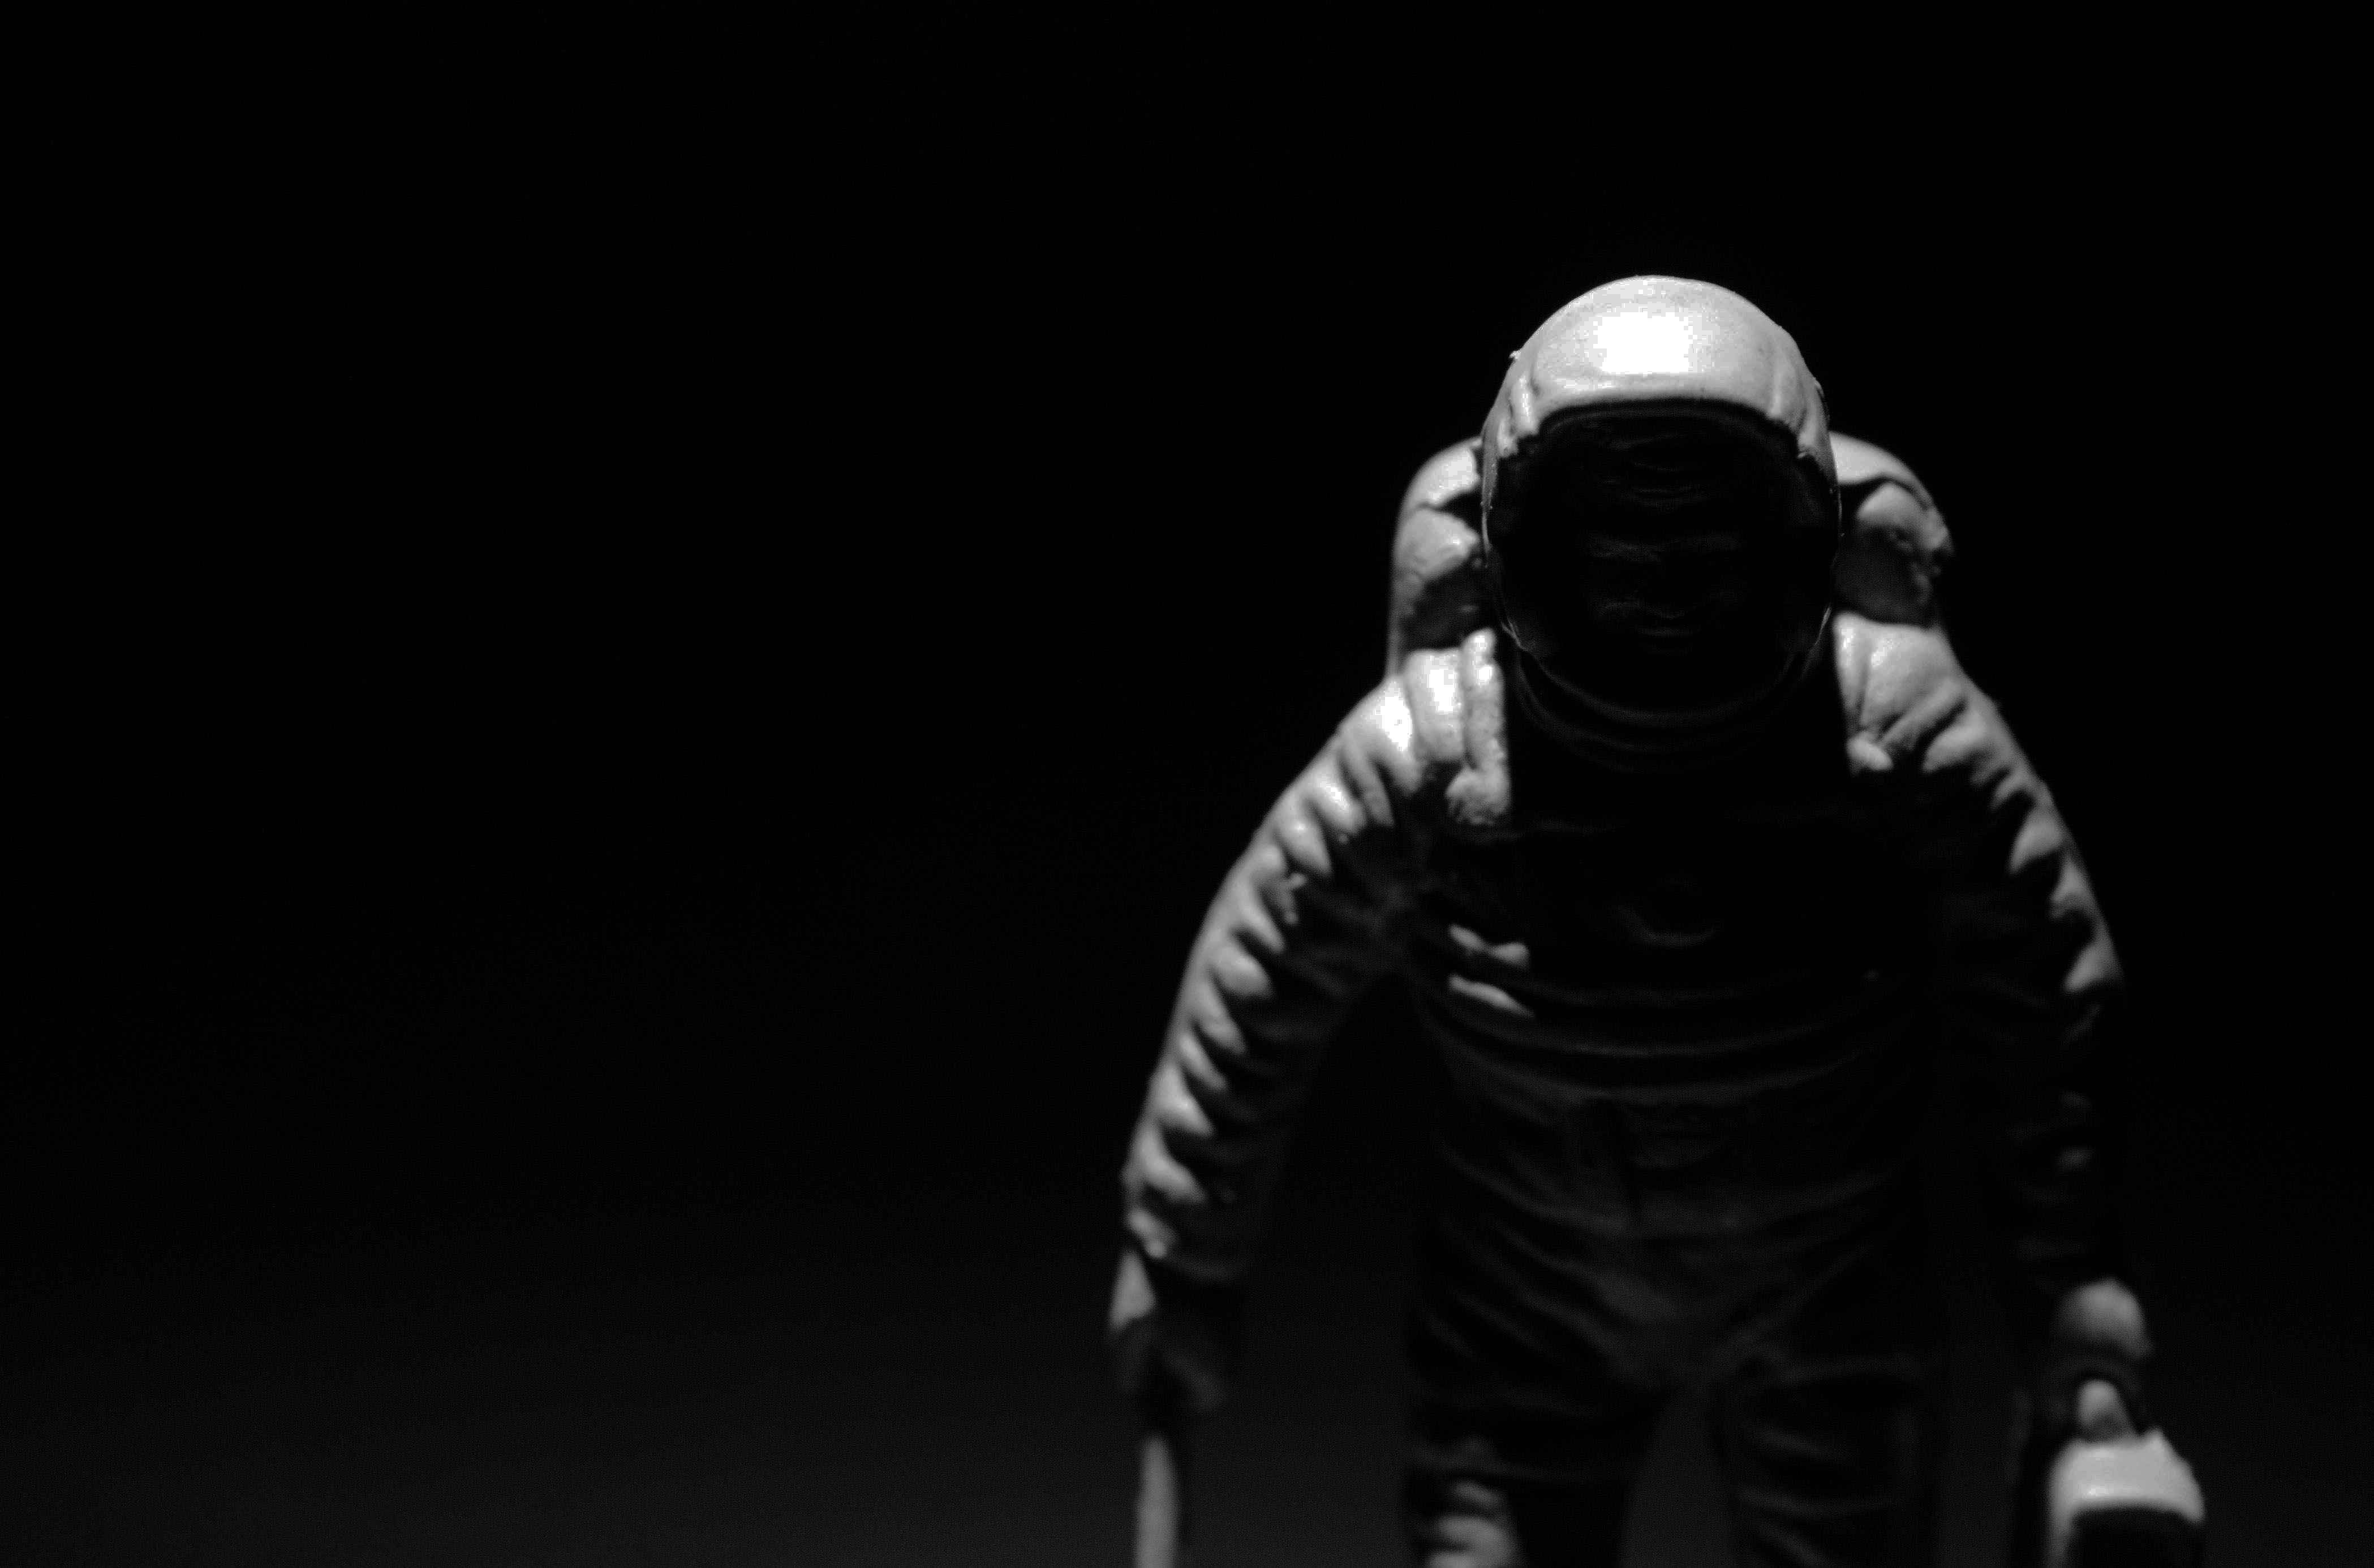
black and white, monument, statue, contrast, astronaut, sculpture, chiaroscuro